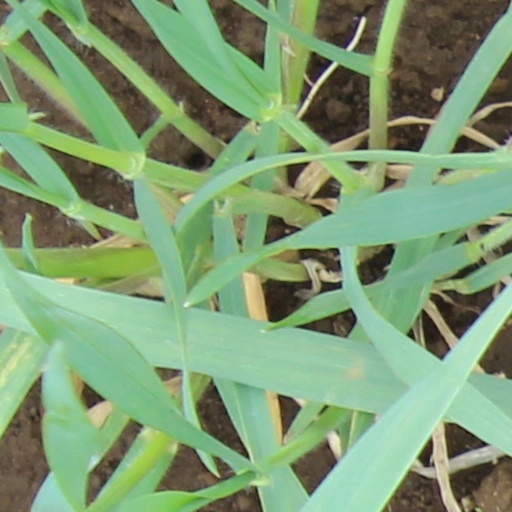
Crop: wheat